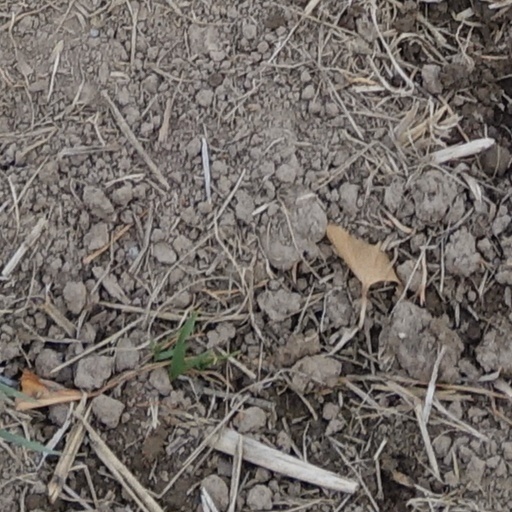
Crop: wheat